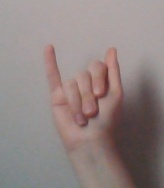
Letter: meem